Street light

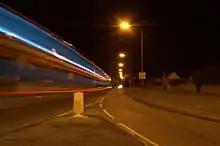
The distinctive monochromatic yellow glow from a low-pressure sodium lamp in the UK

The first public street lighting with gas was demonstrated in Pall Mall, London on 4 June 1807 by Frederick Albert Winsor.